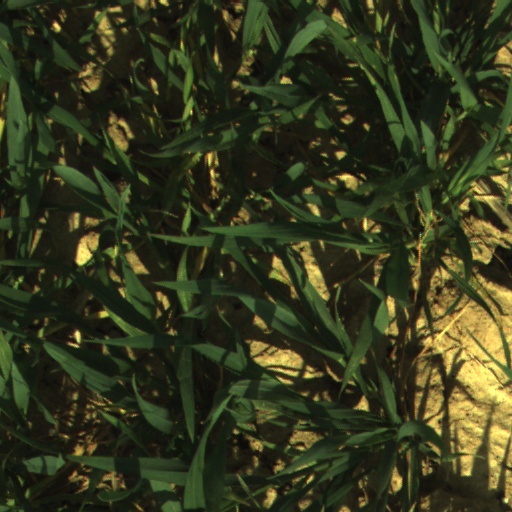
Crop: wheat